Coolie (1983 Hindi film)

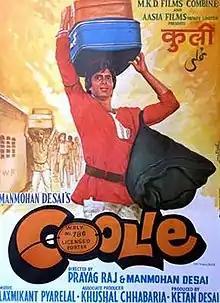
Film poster

Coolie (transl. Porter) is a 1983 Indian action comedy film, directed by Manmohan Desai and written by Kader Khan. The film stars Amitabh Bachchan as Iqbal Aslam Khan, a railway coolie, who was separated from his mother Salma (Waheeda Rehman) due to Zafar's (Kader Khan) obsession with her. This obsession causes the destruction of her family and her mental breakdown. Years later, fate unites her sons, Iqbal and Sunny (Rishi Kapoor) and they set out to save Salma from Zafar's captivity. It also starred Rati Agnihotri, Shoma Anand, Suresh Oberoi and Puneet Issar.